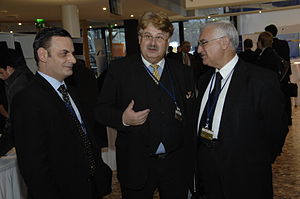
David Casa
David Casa (venstre)
David Casa er siden 2009 maltesisk medlem af Europa-Parlamentet, valgt for Partit Nazzjonalista. Han blev første gang valgt i 2009 og genvalgt i 2014.